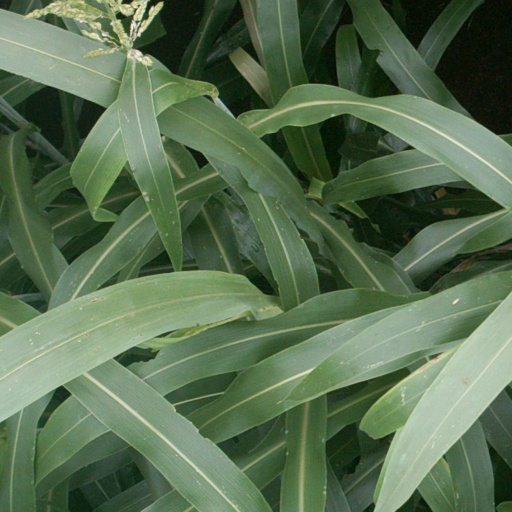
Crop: sorghum